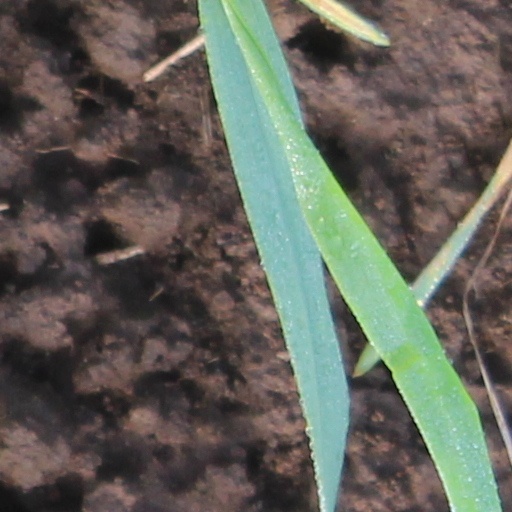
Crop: wheat